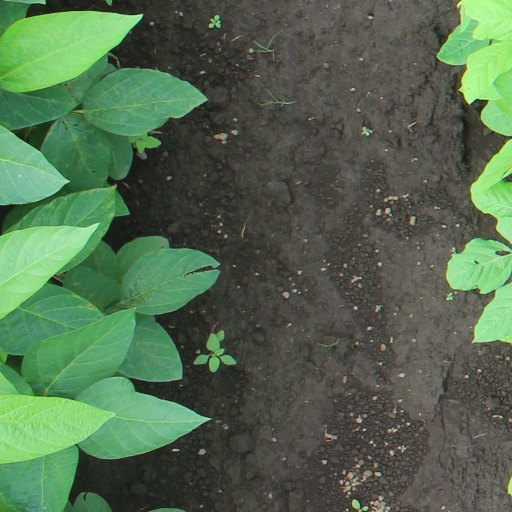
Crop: soybean